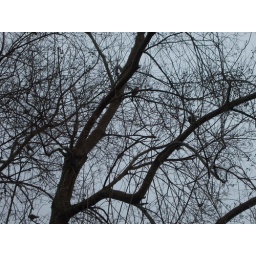
birds in a tree (2)